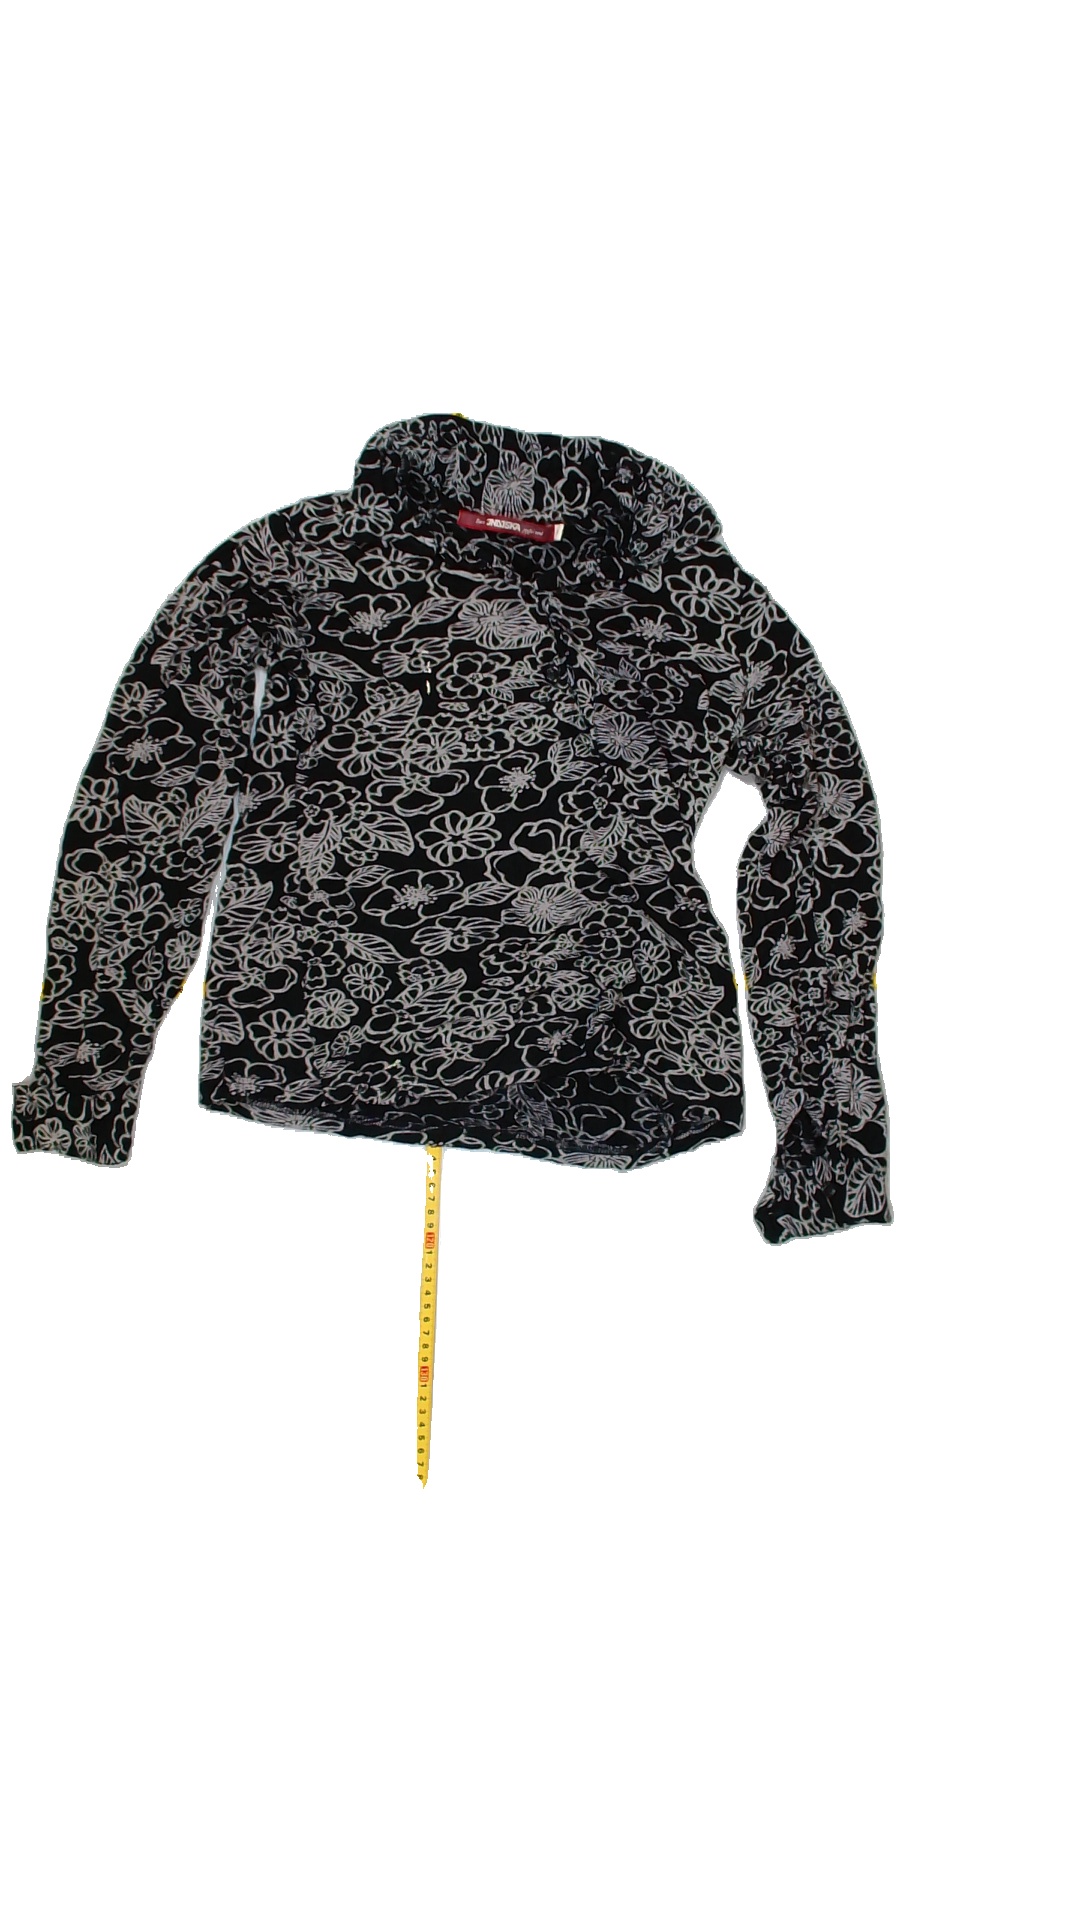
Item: Top (Ladies)
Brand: Indiska
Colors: Black, Grey
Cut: C-collar
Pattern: Floral print
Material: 100% Viscose
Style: No trend
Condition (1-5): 3
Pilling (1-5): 5
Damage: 0
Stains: Yes
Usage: Export
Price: <50